Yevgeny Prigozhin

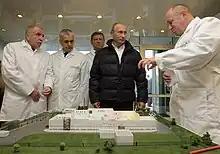
Touring the Concord Catering factory in 2010. Left to right: Presidential envoy to the Northwestern Federal District Ilya Klebanov, Chief Sanitary Inspector Gennady Onishchenko, Leningrad Oblast Governor Valery Serdyukov, Prime Minister Vladimir Putin, Concord factory director Yevgeny Prigozhin.

Over the course of the 2000s, Prigozhin grew closer to Vladimir Putin. By 2003, he left his business partners and established his own independent restaurants. Notably, one of Prigozhin's companies, Concord Catering, began winning numerous government contracts. He received hundreds of millions in government contracts for feeding school children and government workers. In 2012, he received a contract to supply meals to the Russian military worth US$1.2 billion over one year. Some of the profits from this contract are alleged to have been used to start and fund the Internet Research Agency.